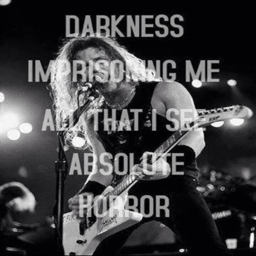
day a song that a sibling listens to and my little brother lives this song